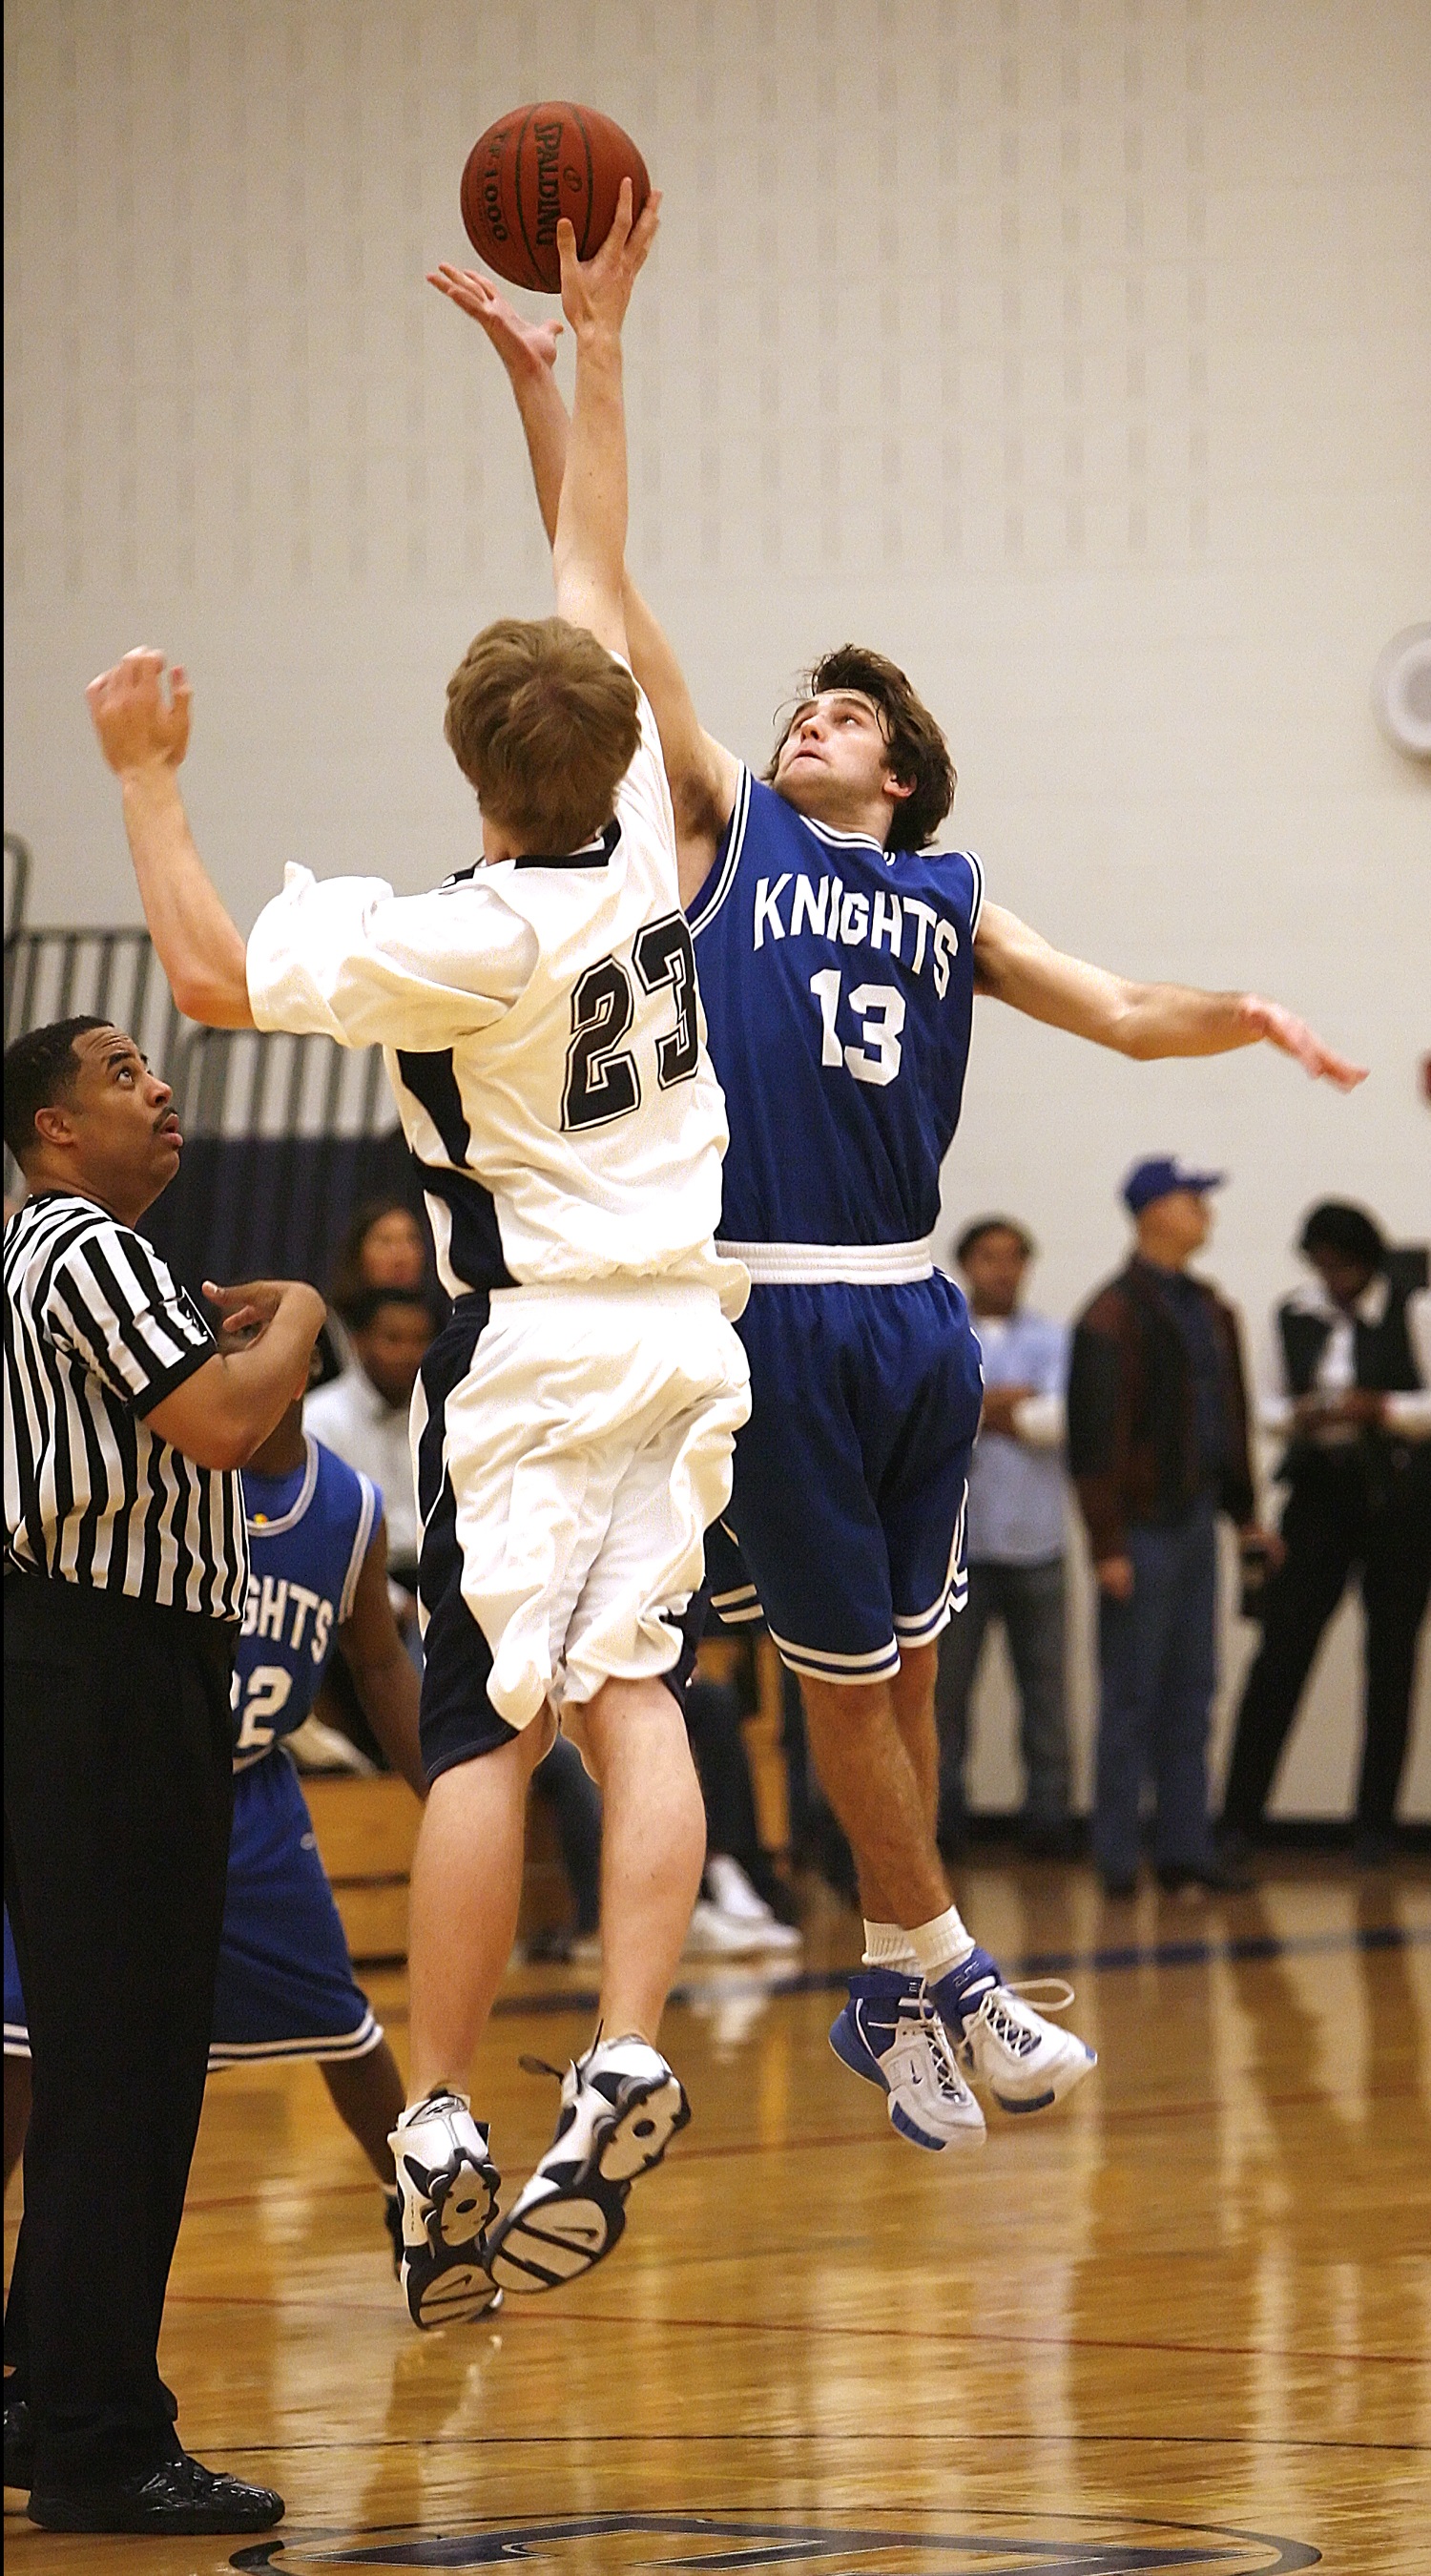
sport, game, play, jump, male, jumping, basketball, athletic, action, playing, player, gym, competition, team, sports, tall, ball, center, court, competitive, athlete, tournament, referee, ball game, team sport, basketball player, competition event, basketball moves